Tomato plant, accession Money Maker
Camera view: vertical (180 deg); turntable rotation: 90 degrees
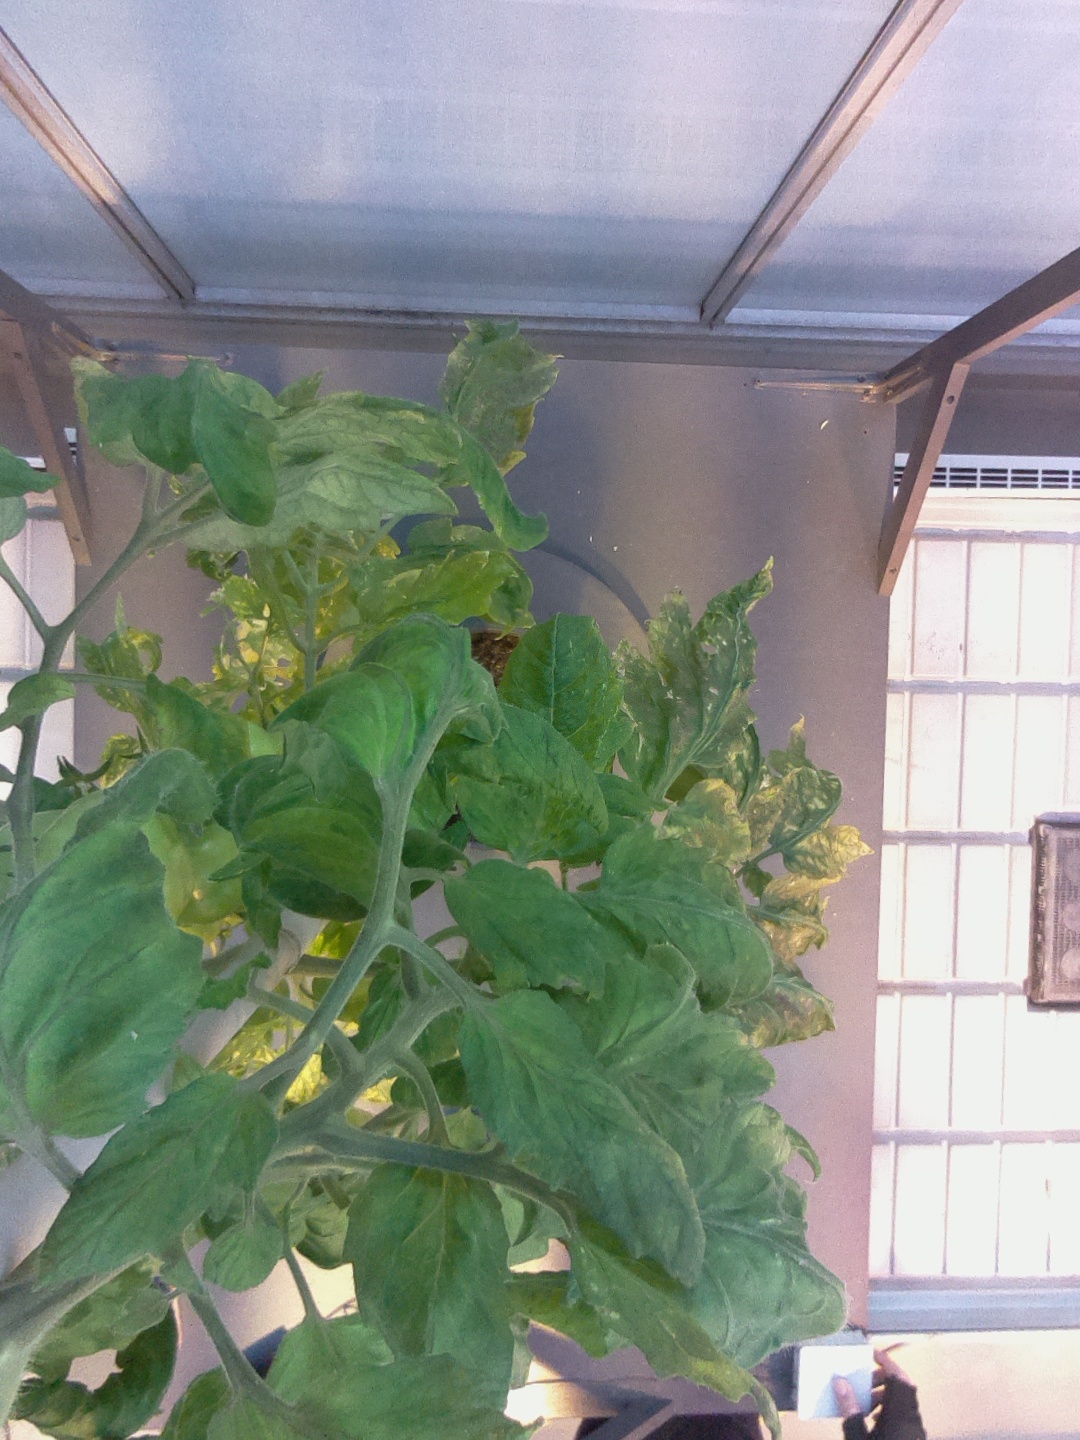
BBCH growth stage 79: 90% -100% of final fruit size